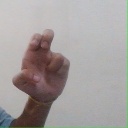
अक्षर: अ